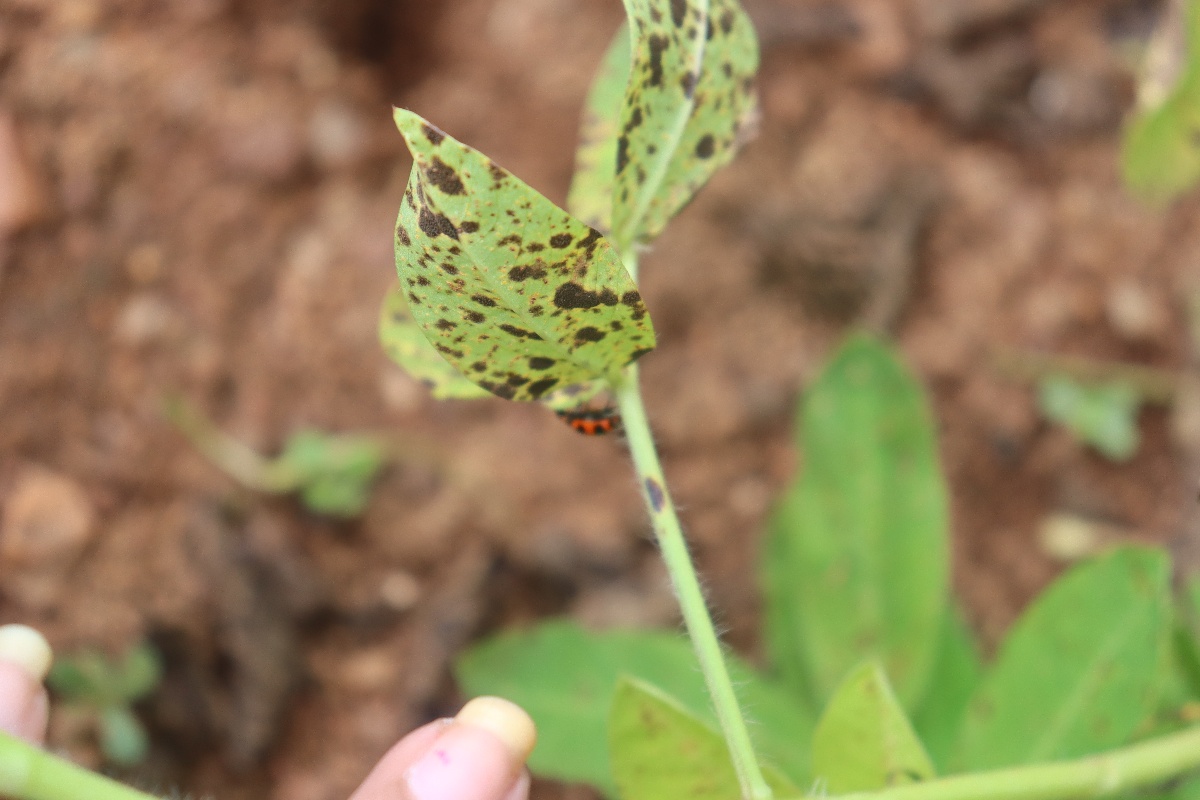
Label: late leaf spot